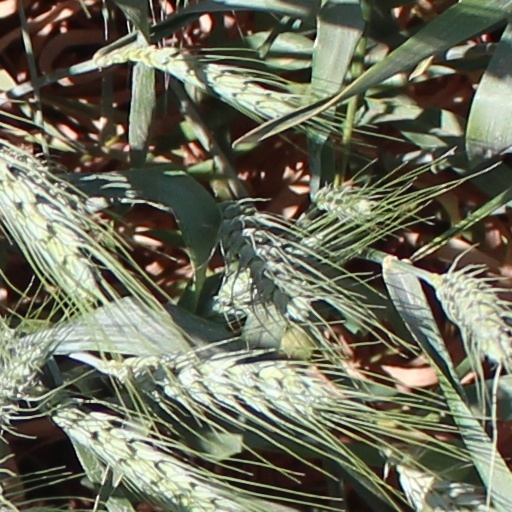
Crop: wheat